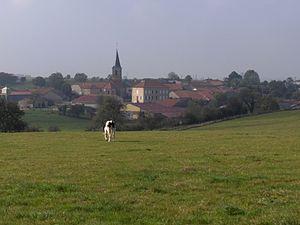
Mandres-en-Barrois est une commune française située dans le département de la Meuse, en région Grand Est.